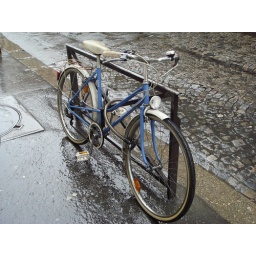
A lonely blue bike in Montmartre